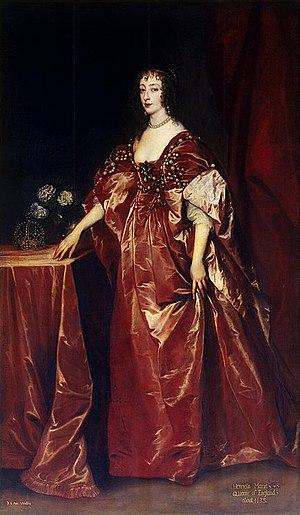
Cette page établit la liste des peintures d'Antoine van Dyck.